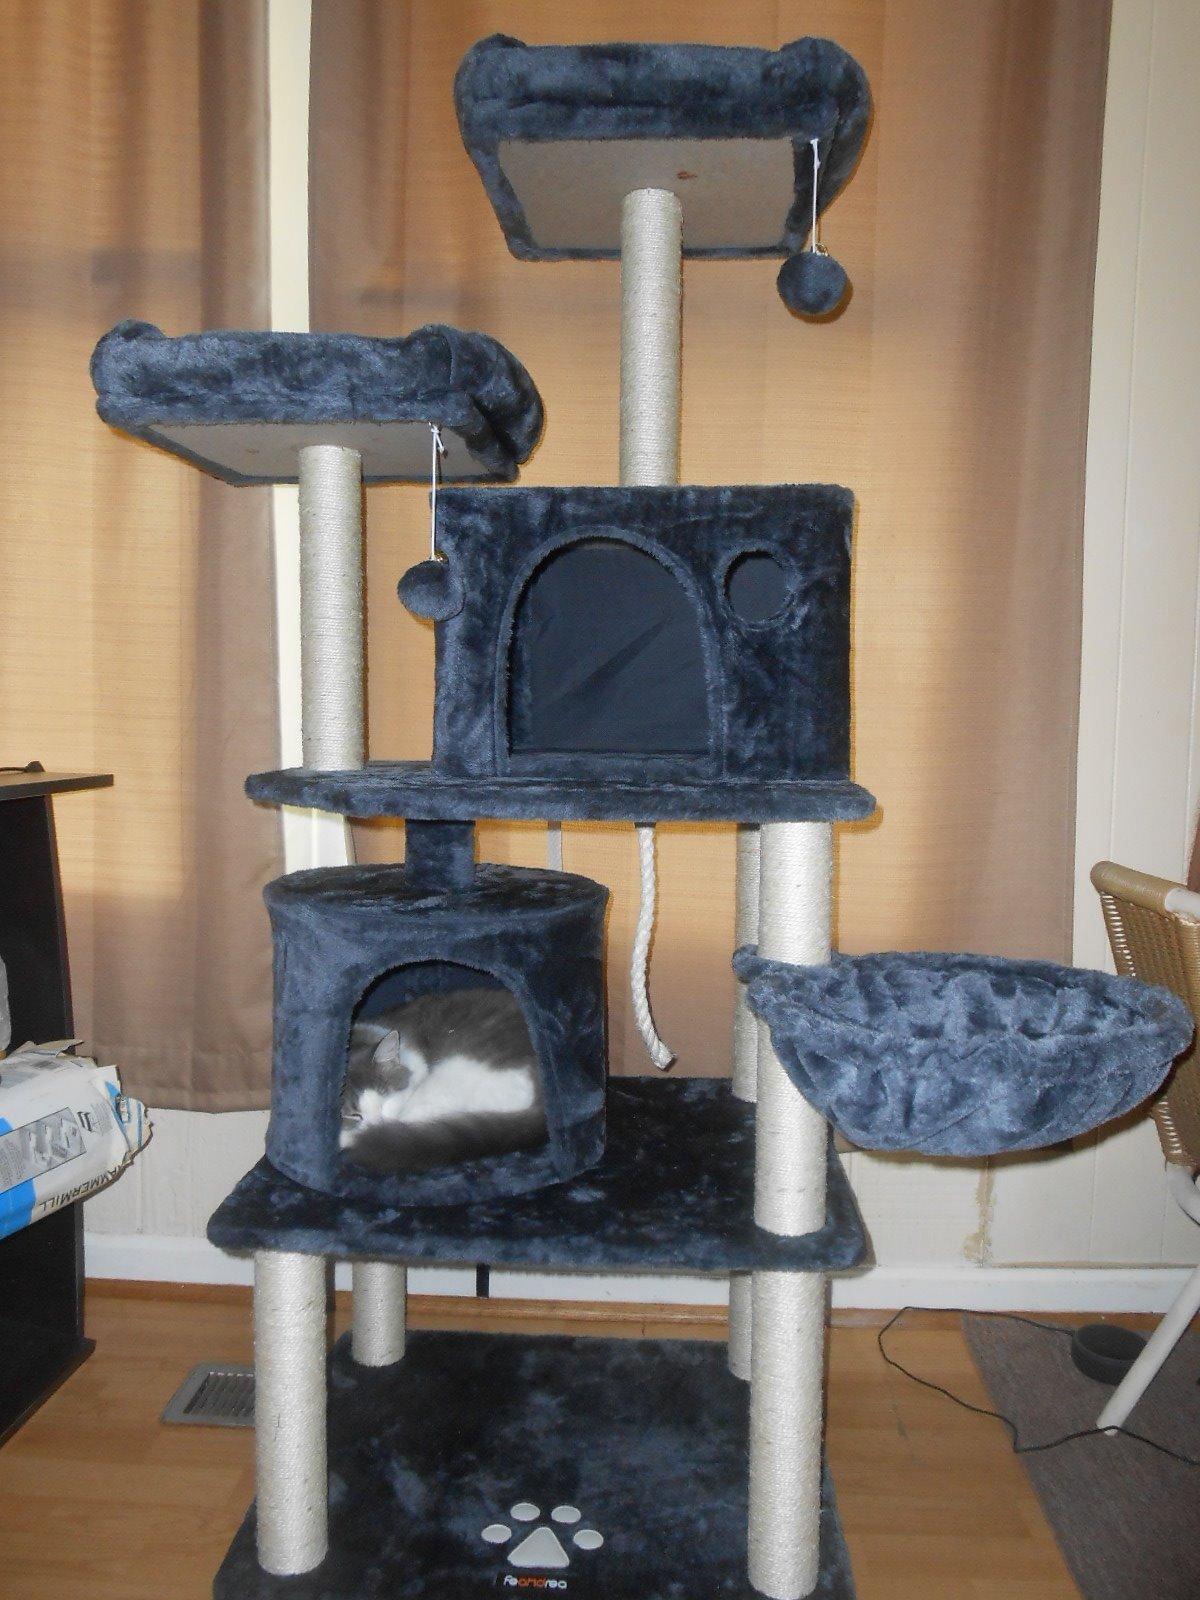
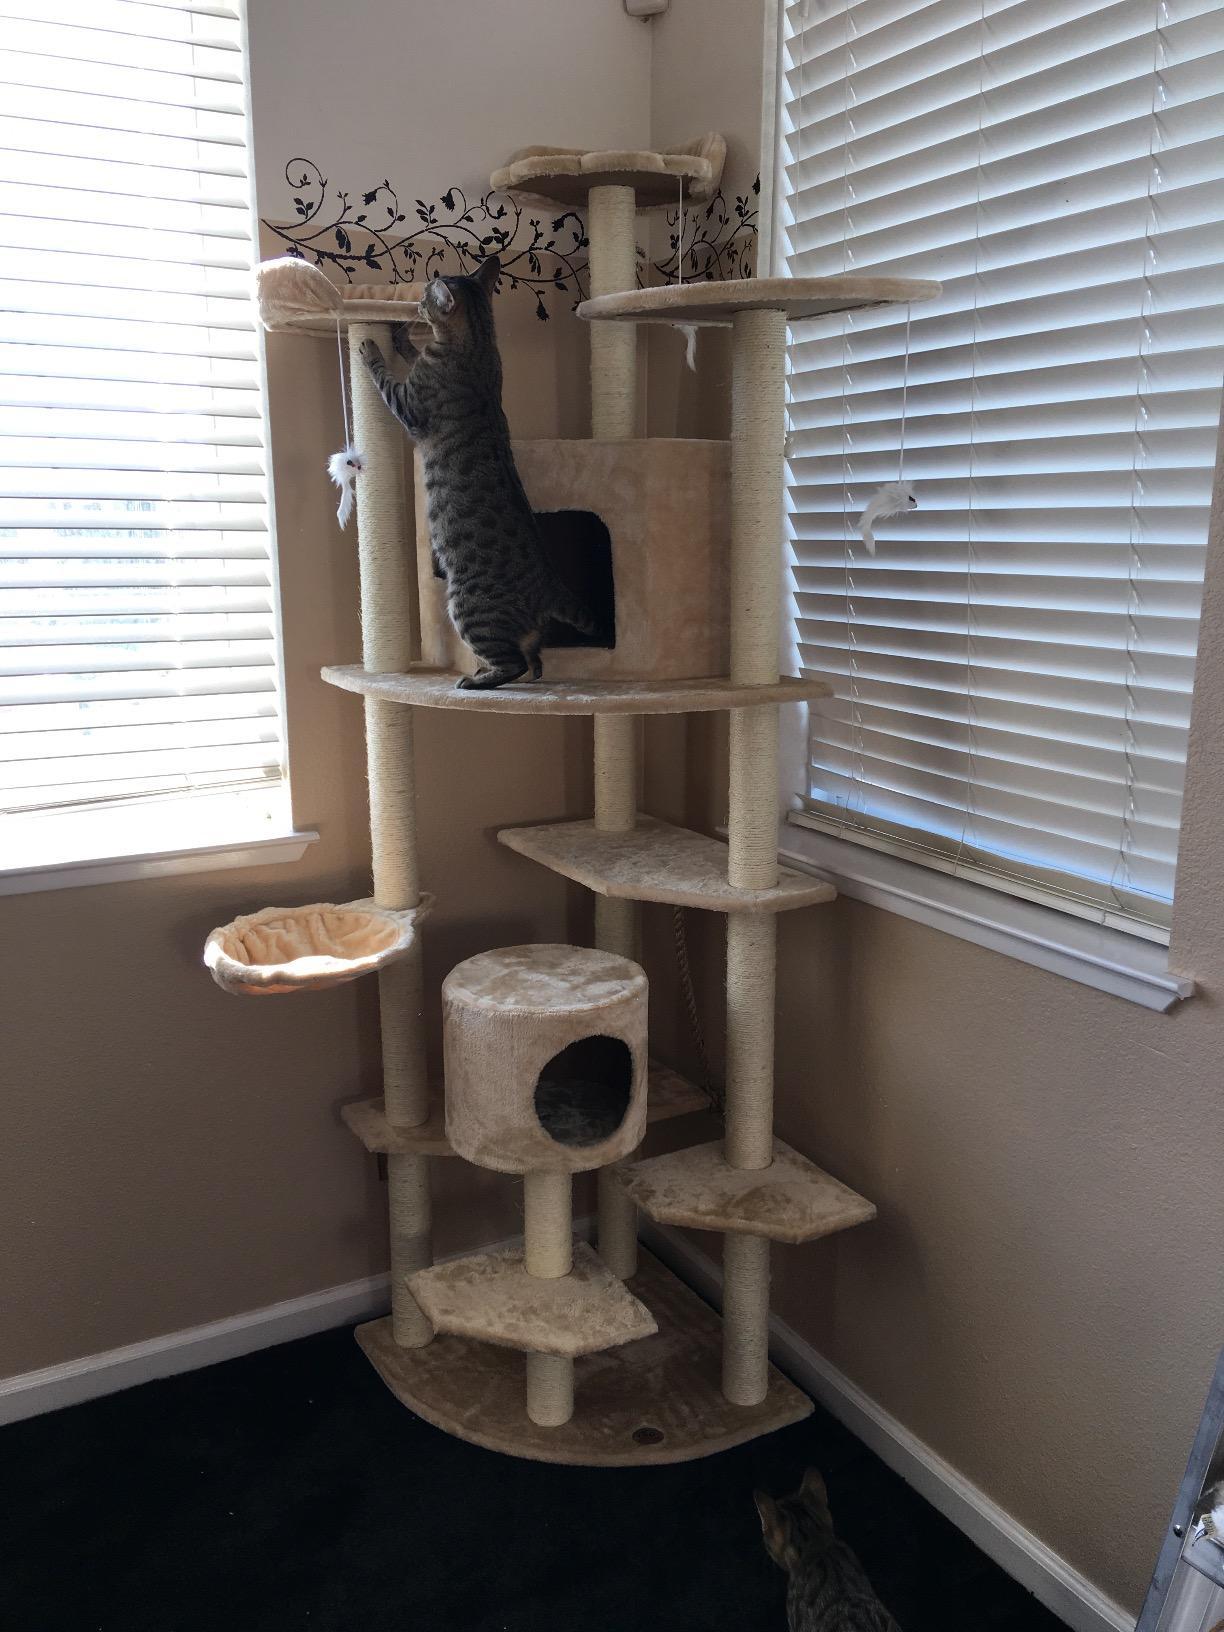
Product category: items_cat tree
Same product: no